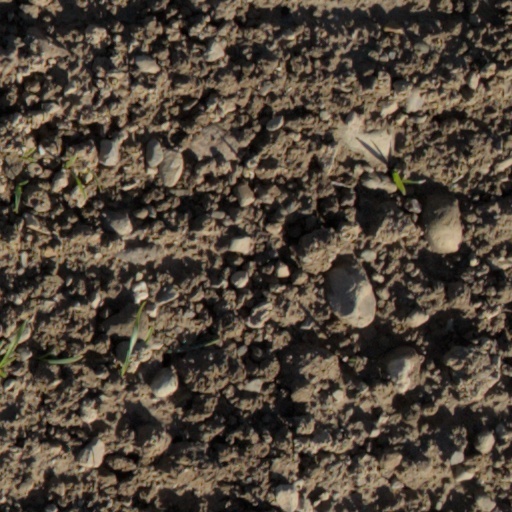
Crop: wheat